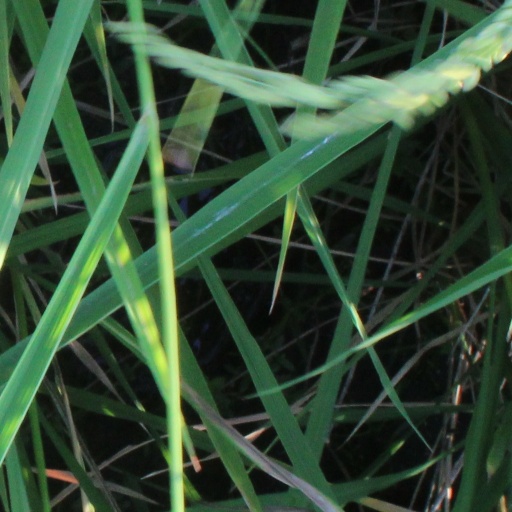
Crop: rice